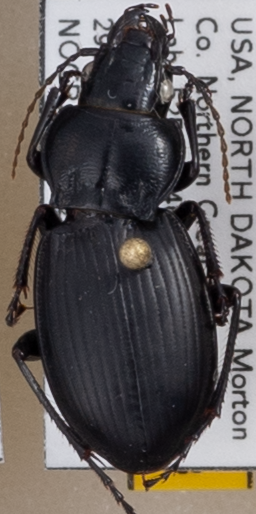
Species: Cyclotrachelus torvus
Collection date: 2021-06-29
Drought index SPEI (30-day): -1.45
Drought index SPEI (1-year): -2.09
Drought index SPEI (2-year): -1.01